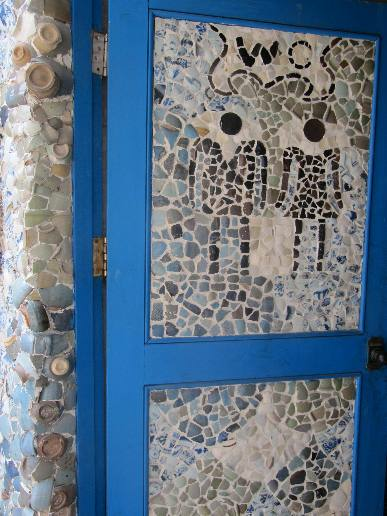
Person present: No